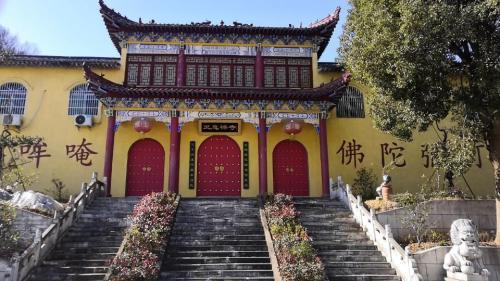
地标名称：灵惠禅寺
所在城市：黄冈市·浠水县